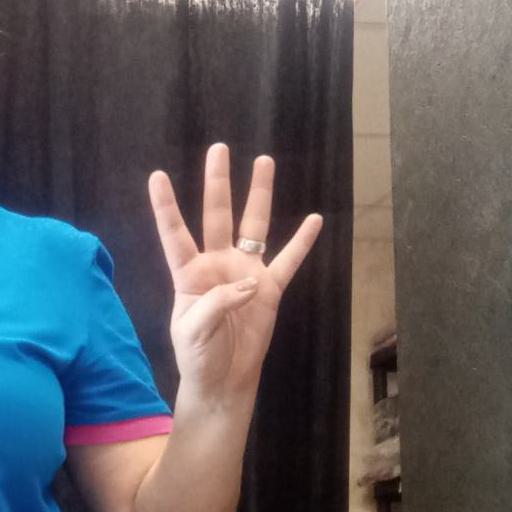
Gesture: four